Melwood Apartments

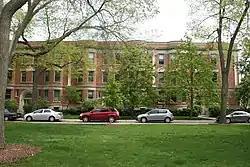
Melwood Apartments in 2012

Melwood Apartments is a historic apartment building at the northeast corner of Michigan Avenue and Hamilton Street in Evanston, Illinois. Built in 1901, the three-story building was one of the first apartment buildings in Evanston. Its construction sparked an outcry in the surrounding neighborhood, which had consisted entirely of single-family houses; the controversy was a precursor to further fights over zoning in Evanston, which ultimately led to the city passing the state's first zoning law in 1921. Architect Wilmore Alloway designed the building with elements of various popular architectural styles of the period. The building features Colonial Revival entrances, Richardsonian Romanesque columns, and Neoclassical ornamentation.